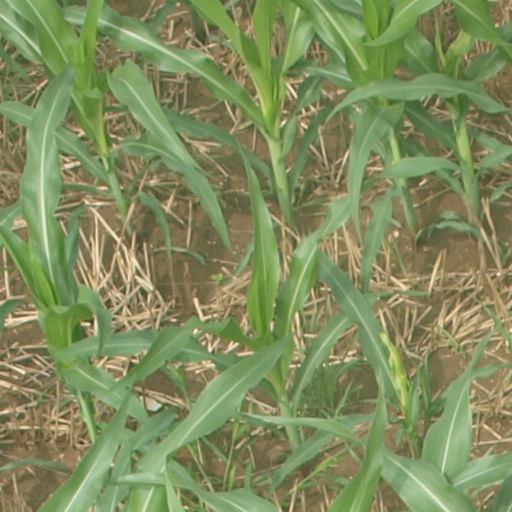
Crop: maize; corn